Sky position (RA, Dec in degrees): 181.413, 30.354
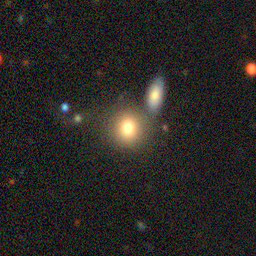
Galaxy morphology: Round Smooth Galaxies